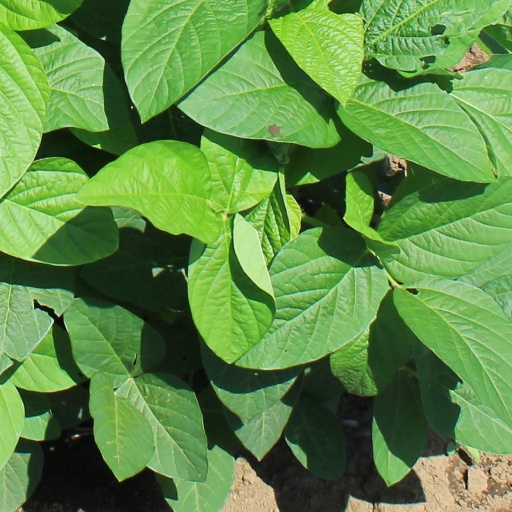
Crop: soybean